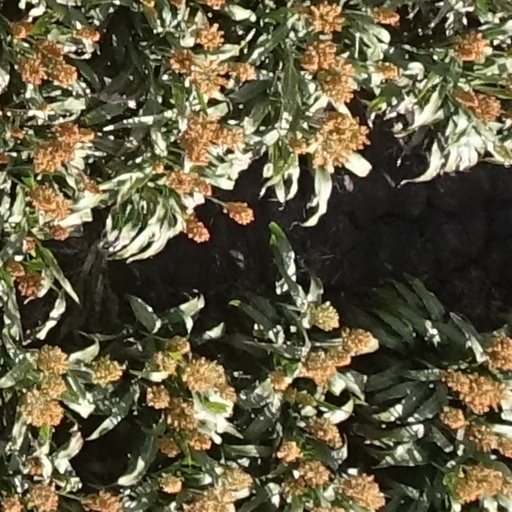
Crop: sorghum